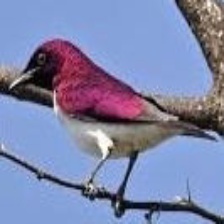
Species: VIOLET BACKED STARLING
Scientific name: CINNYRICINCLUS LEUCOGASTER